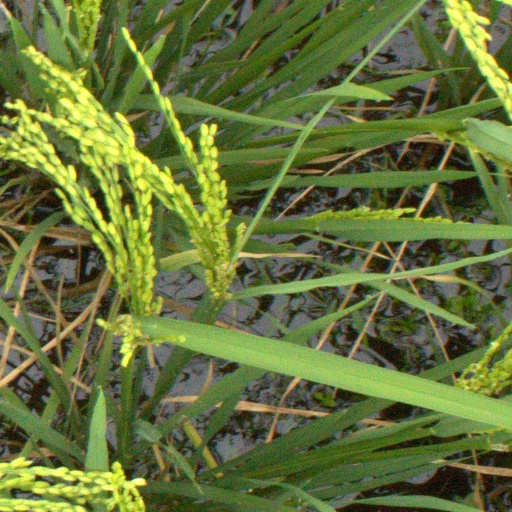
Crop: rice